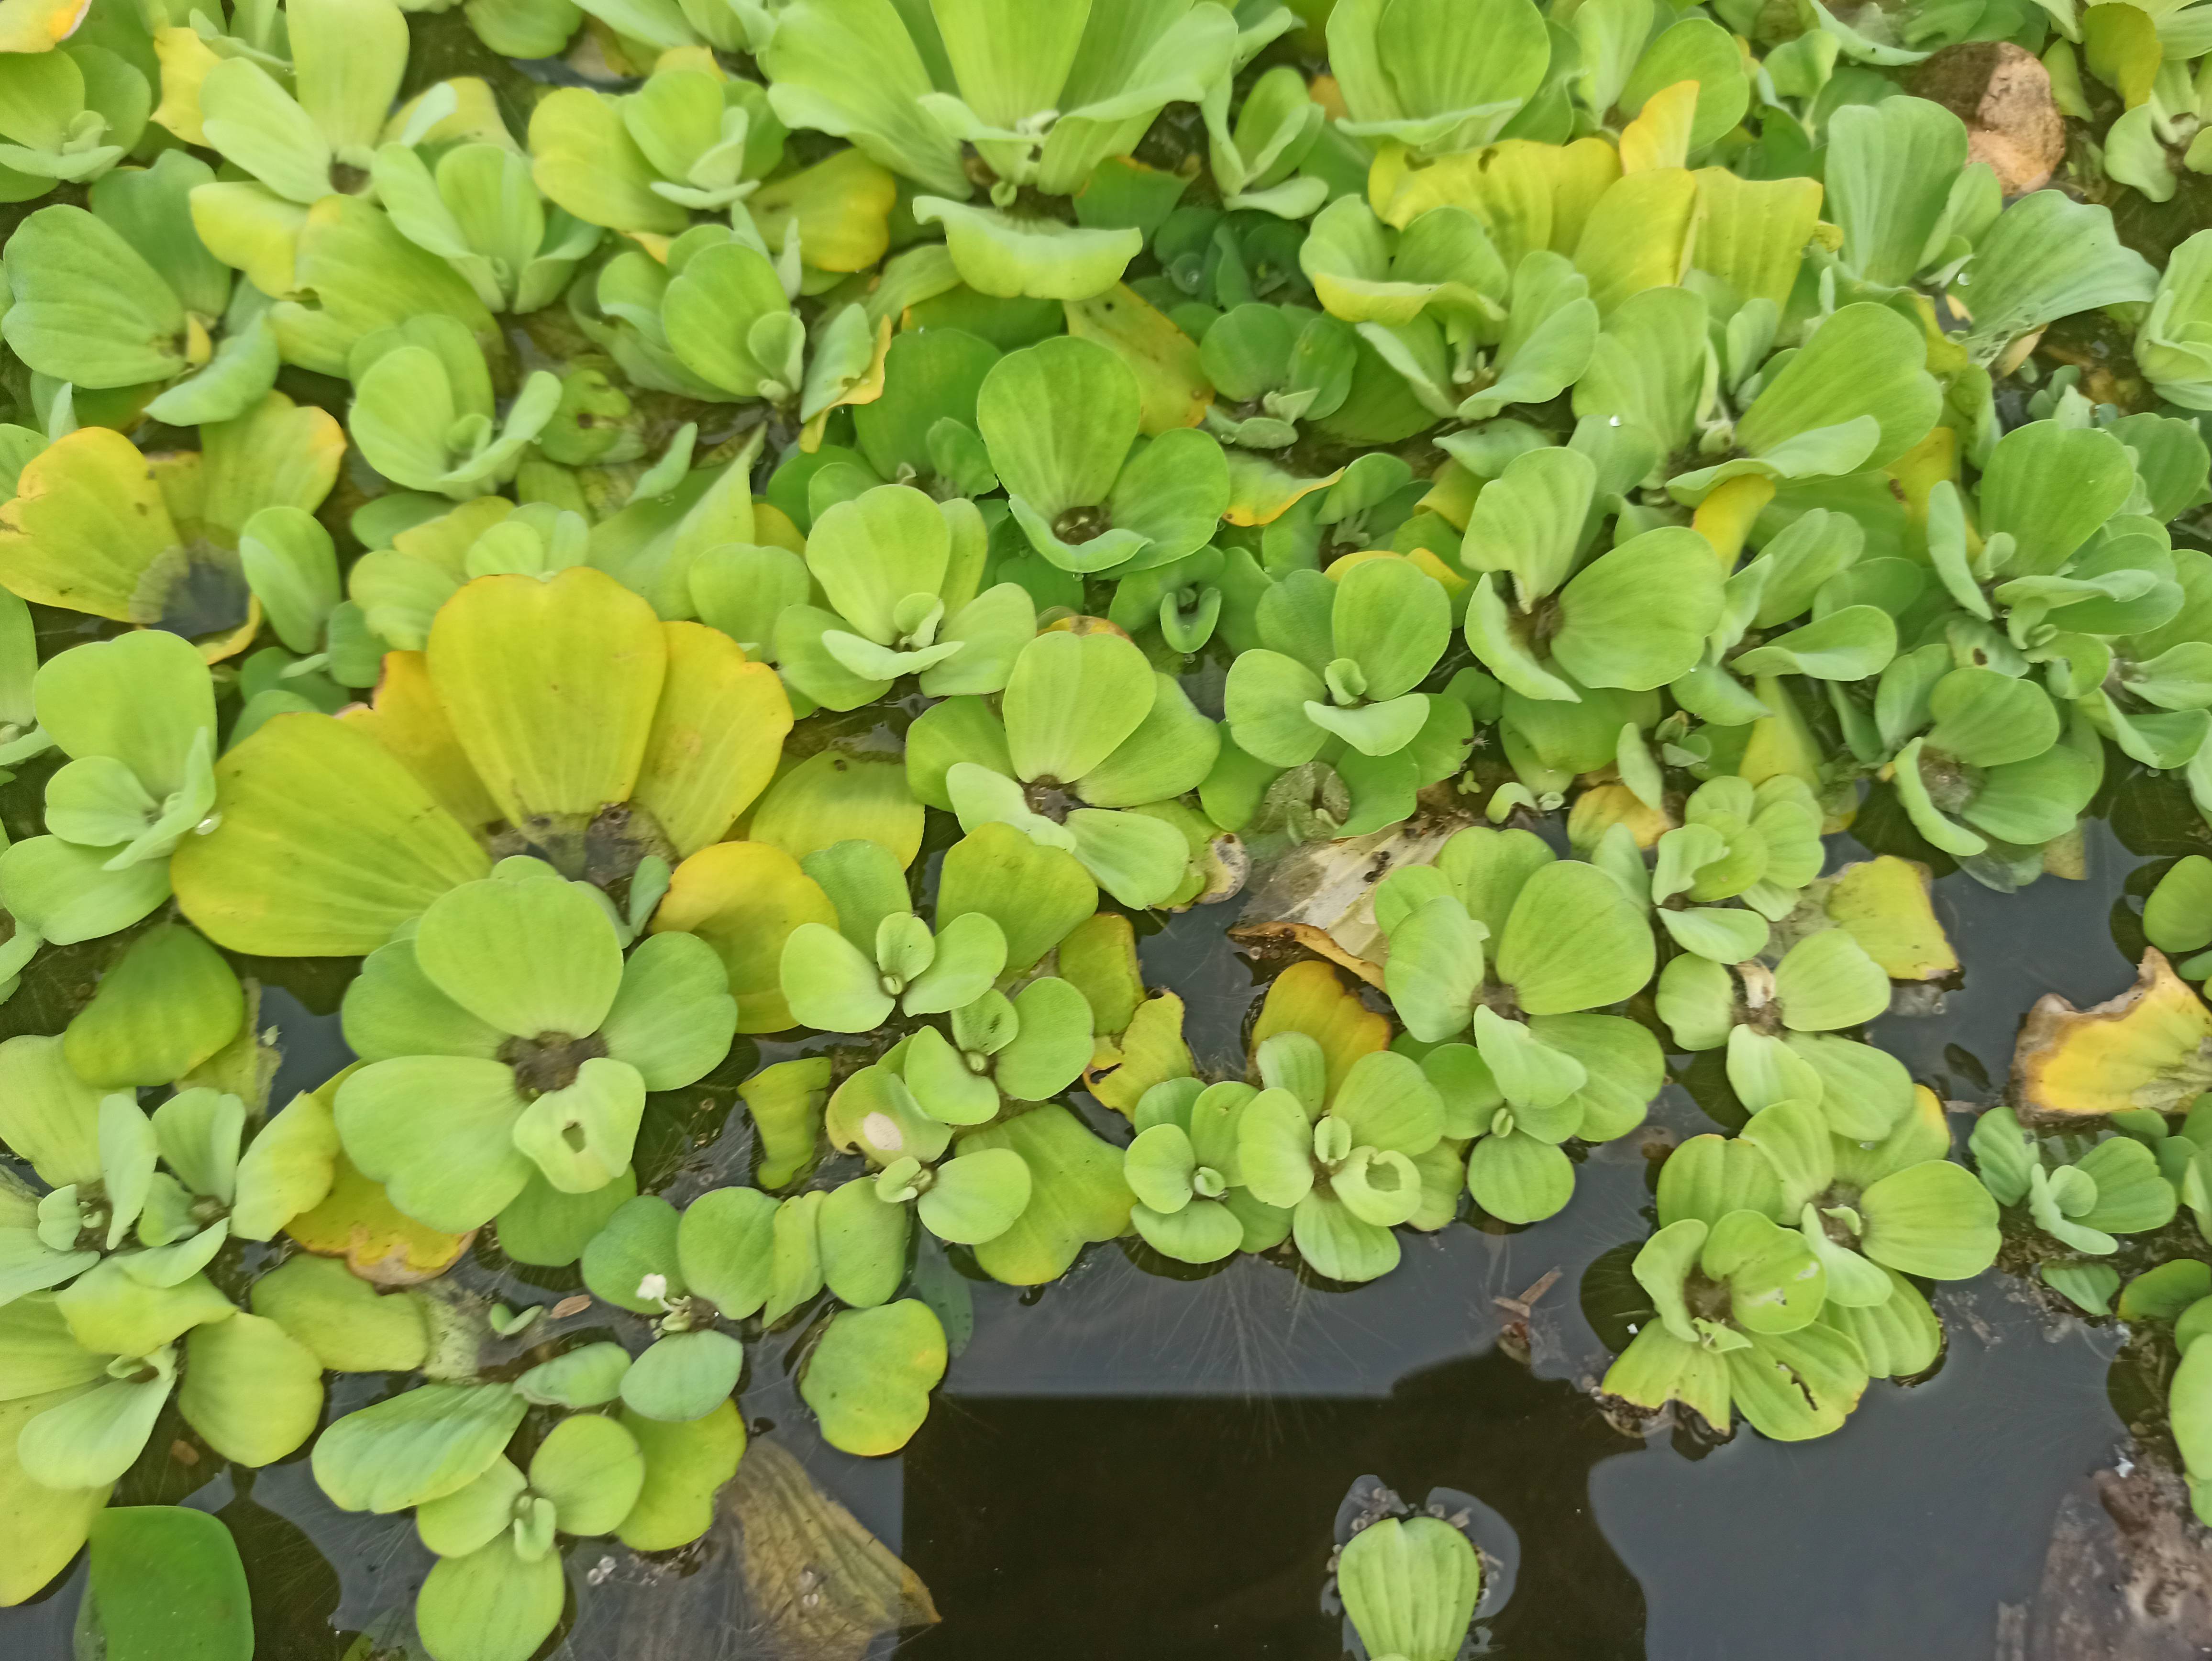
Species: Water Lettuce (Pistia stratiotes)